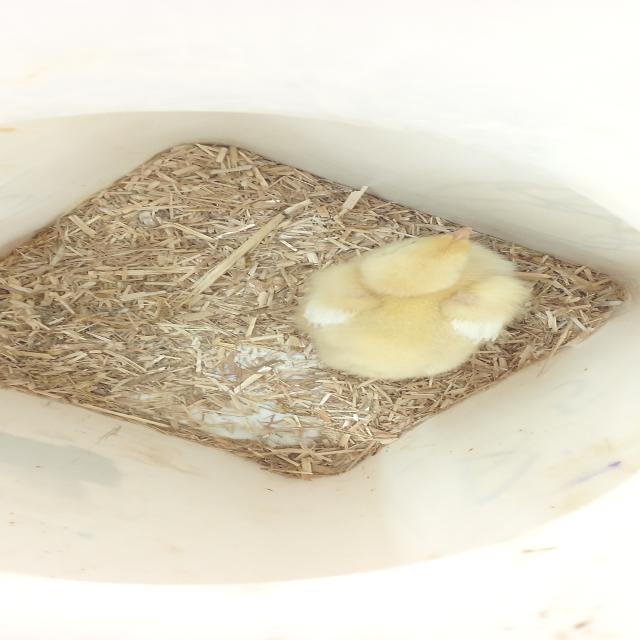
Weight: 184 g